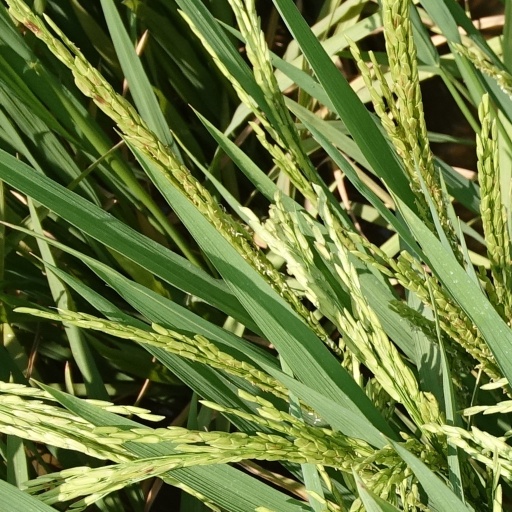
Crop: rice